Tulsi Gabbard

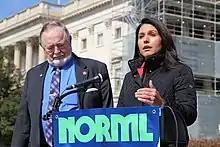
Gabbard speaking in support of the Ending Federal Marijuana Prohibition Act with Rep. Don Young (R-AK) in 2019

In August 2022, Gabbard began serving as the fill-in host for "Tucker Carlson Tonight", and she continued to be a frequent guest host of the show until its cancellation in 2023.